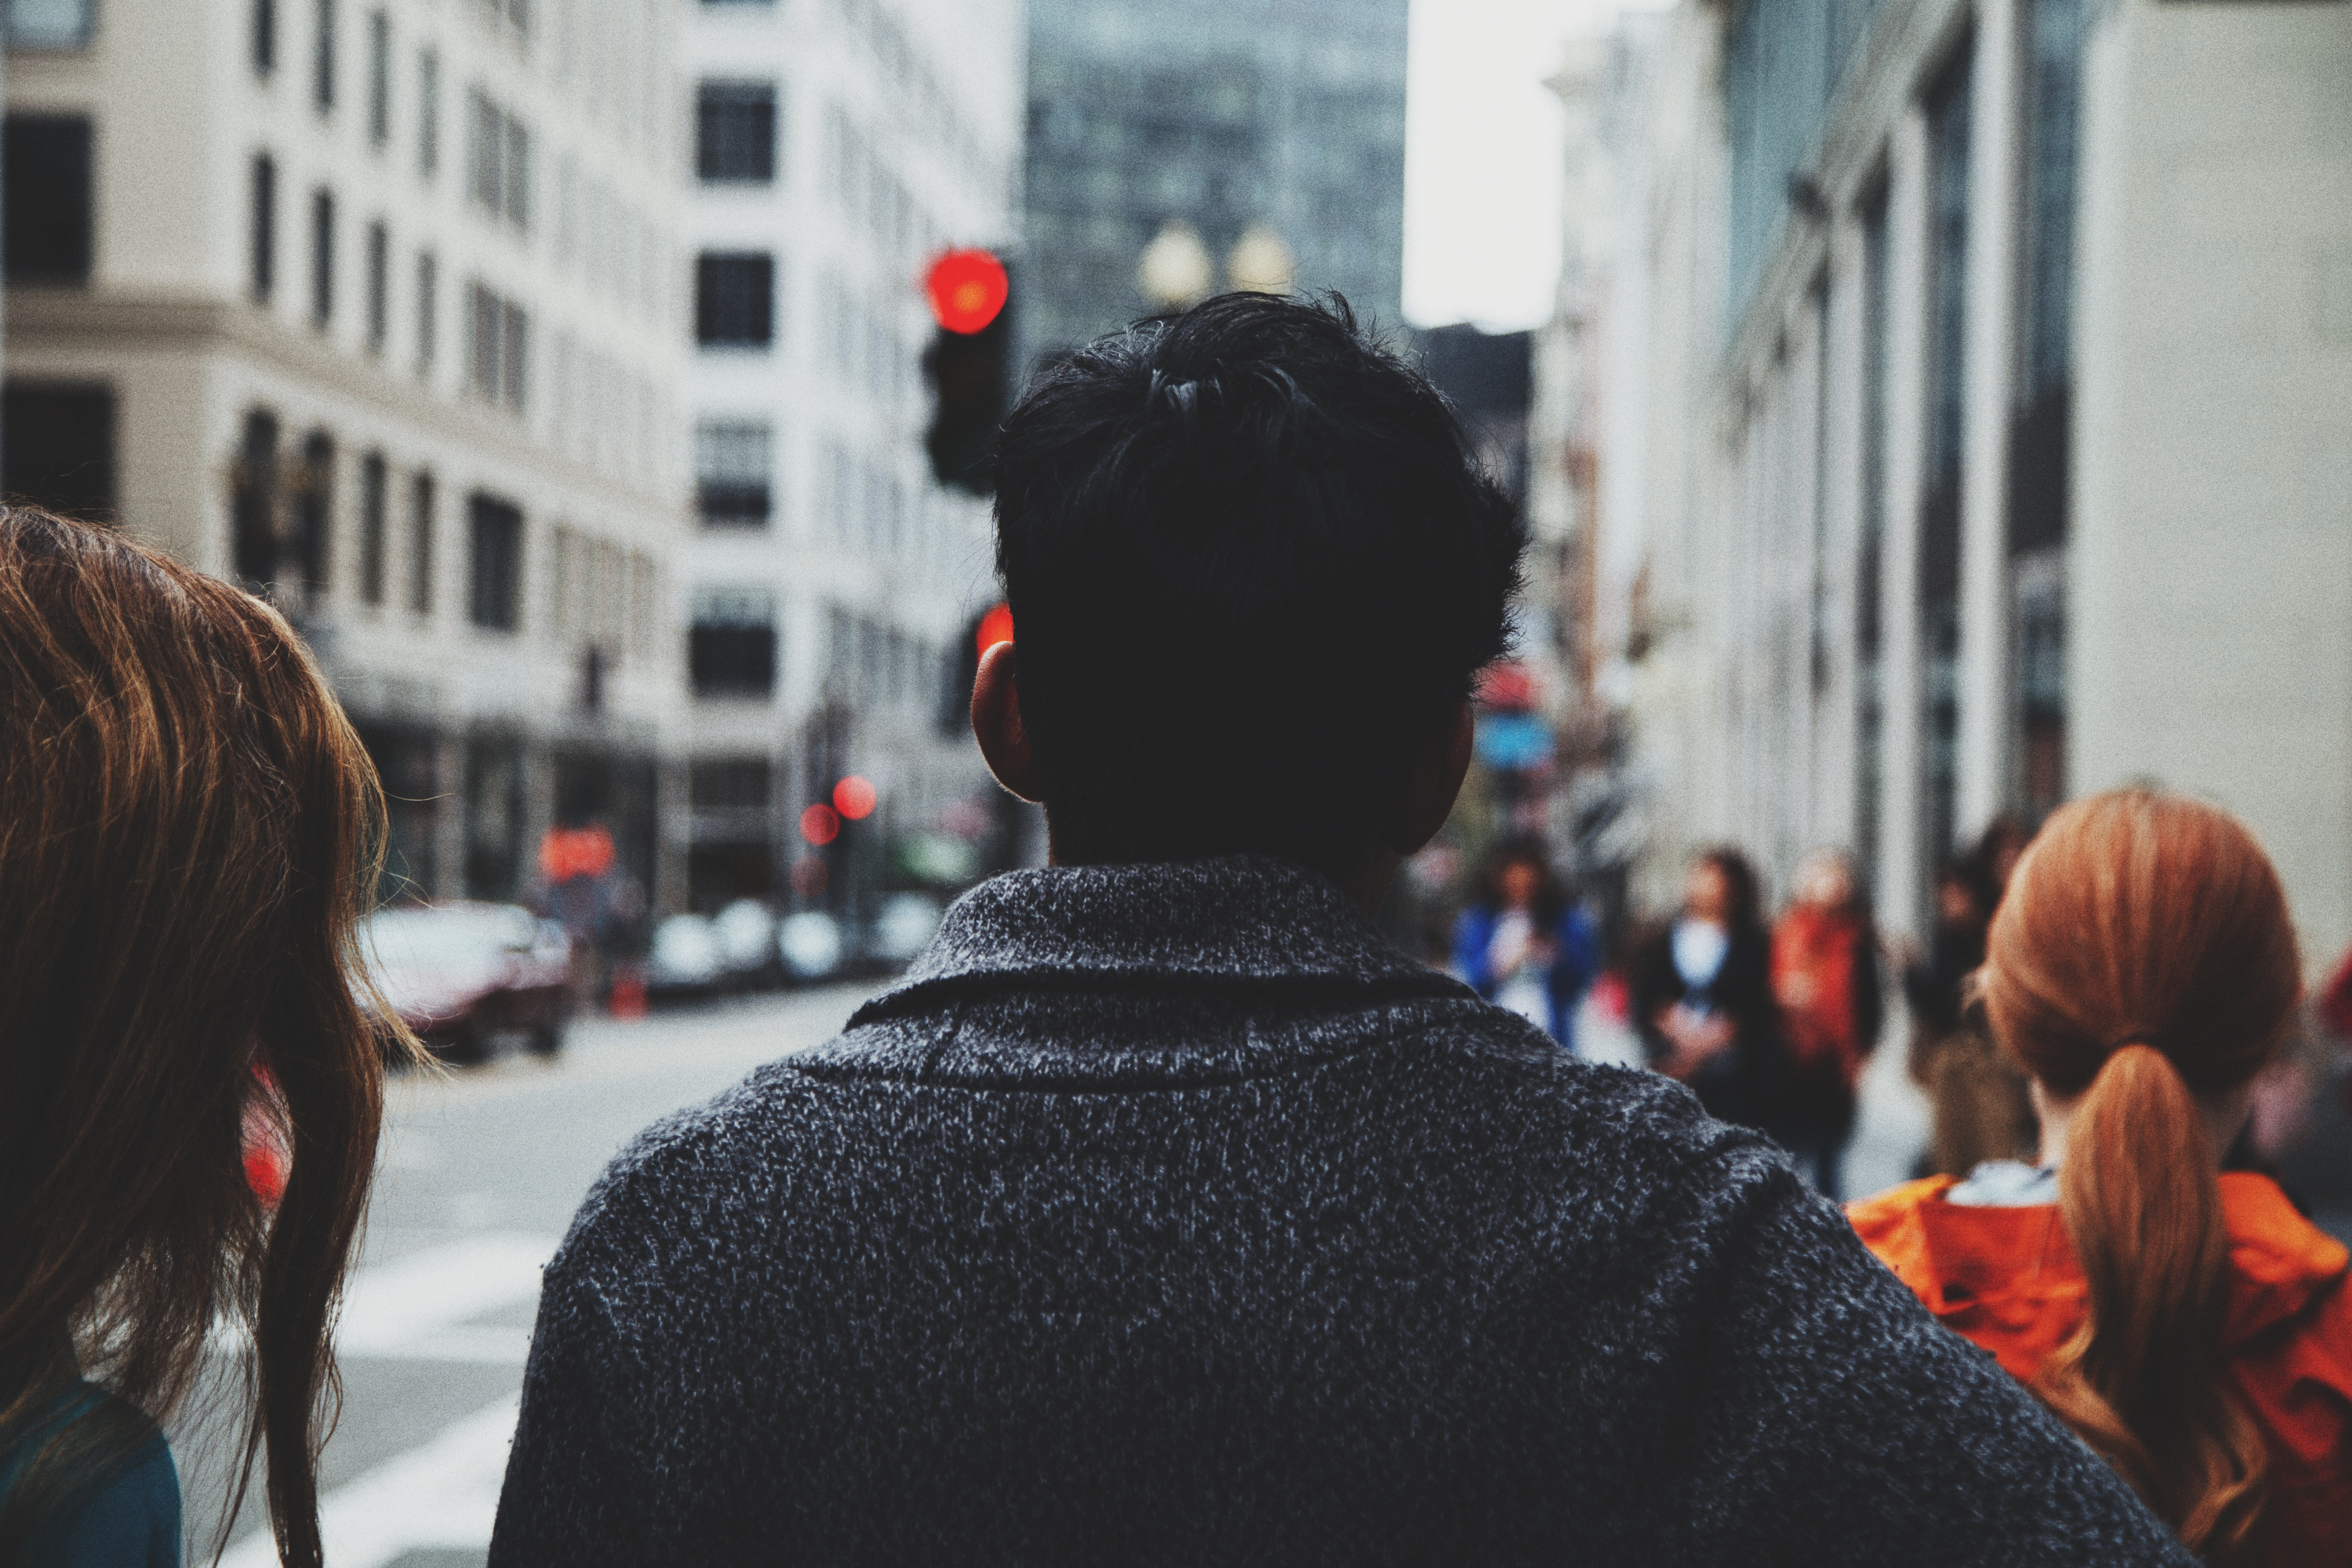
pedestrian, walking, winter, people, road, street, crowd, red, color, fashion, behind, infrastructure